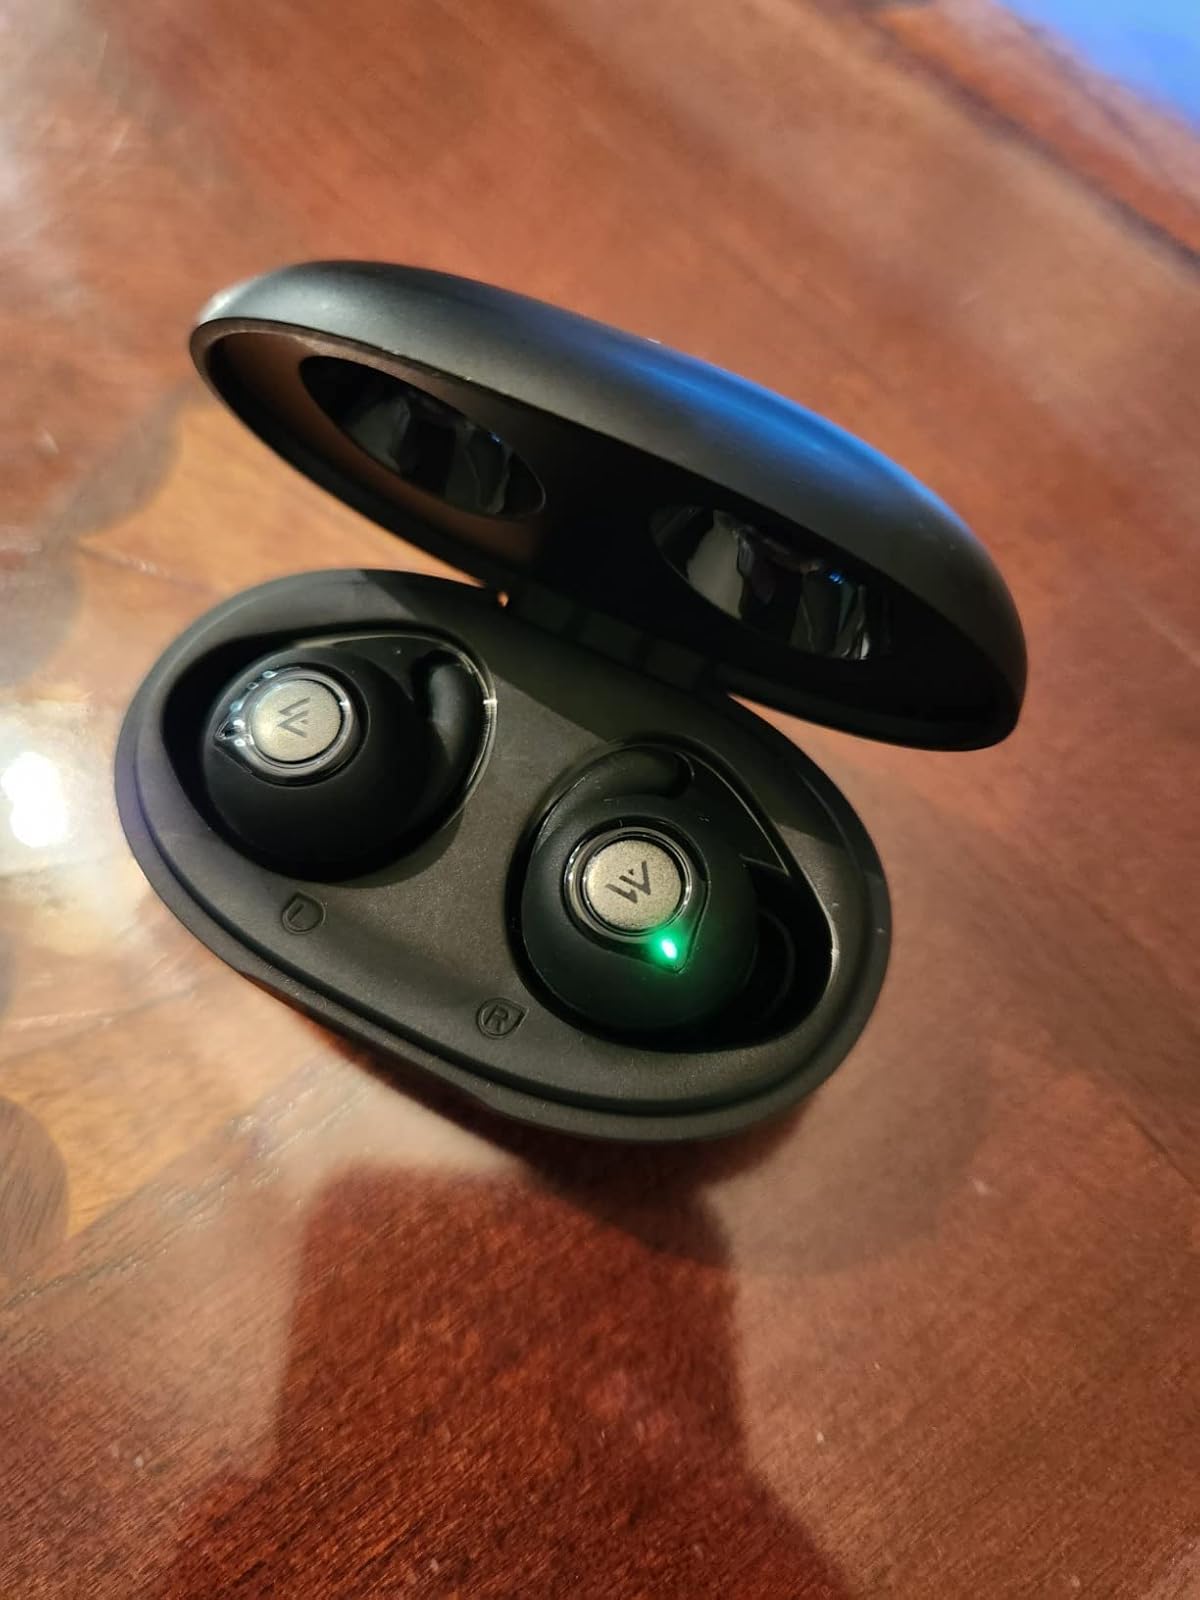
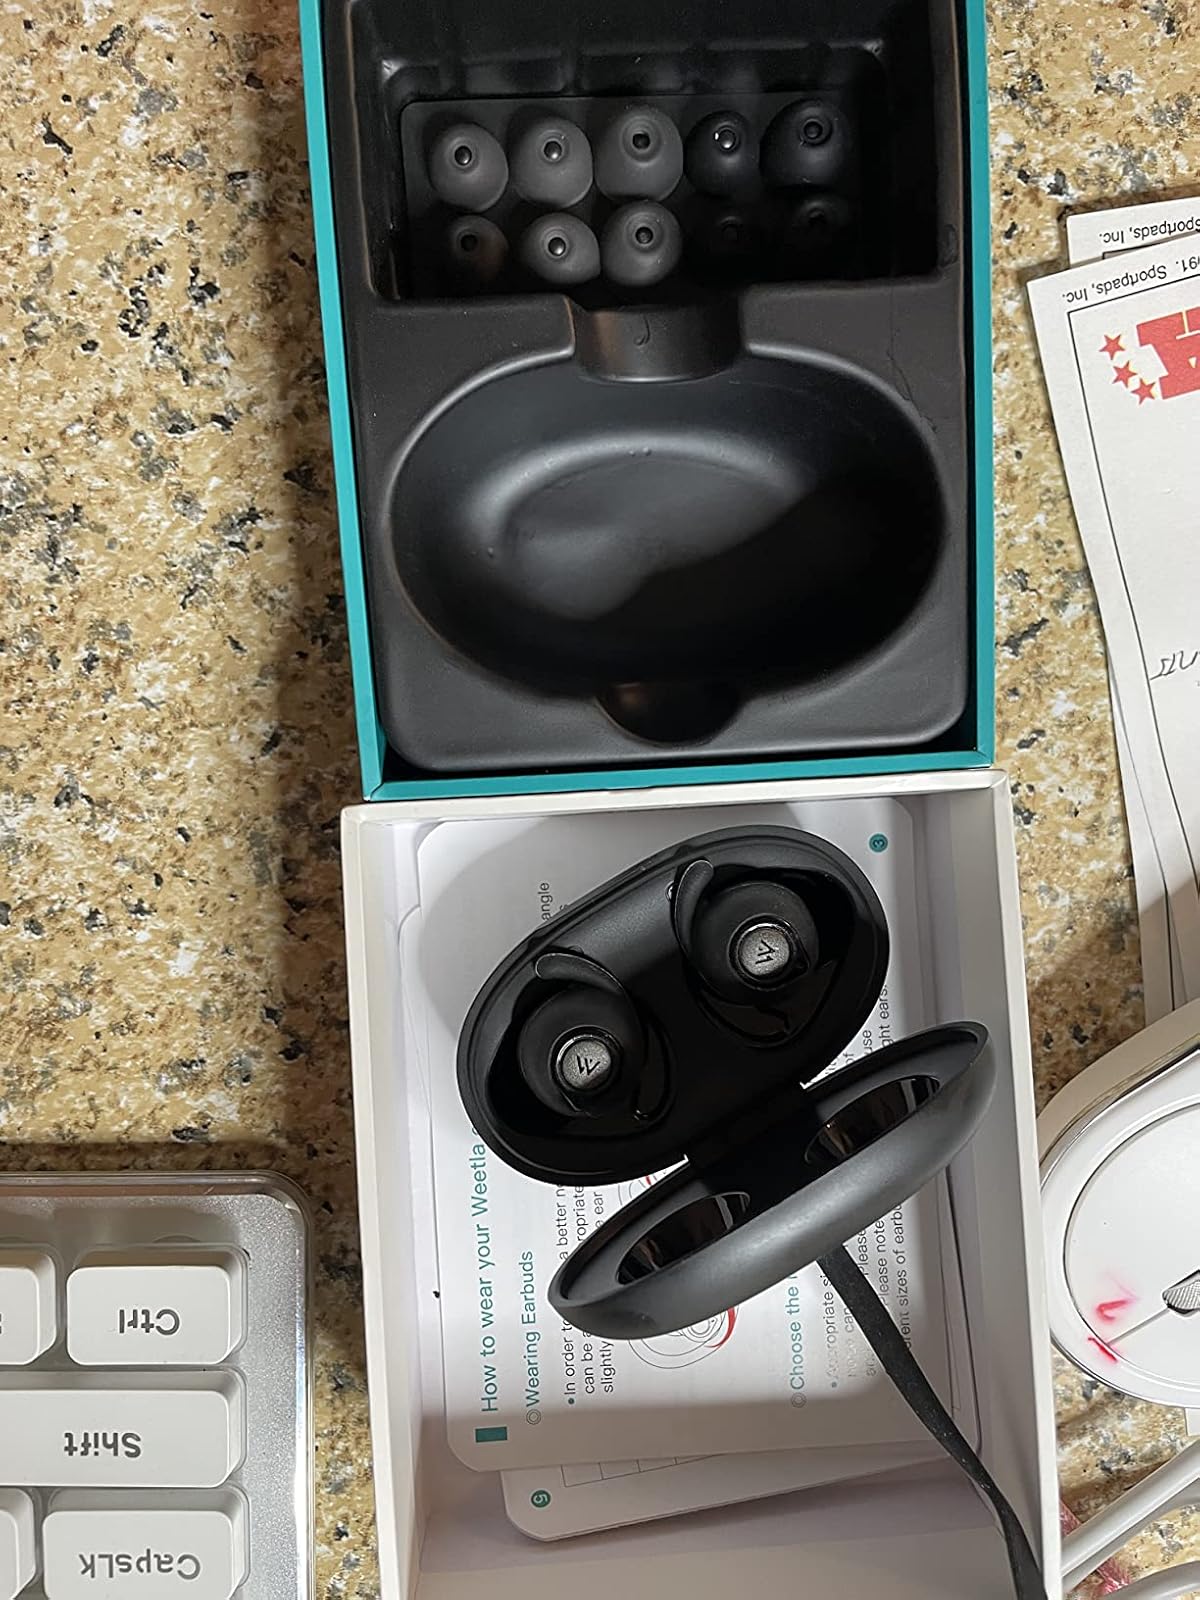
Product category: earbuds
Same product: yes